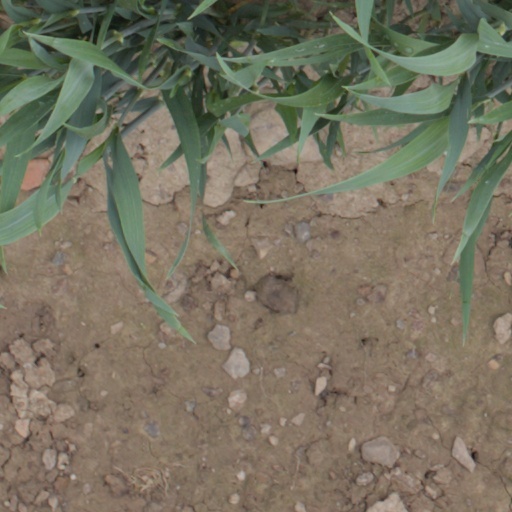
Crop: wheat